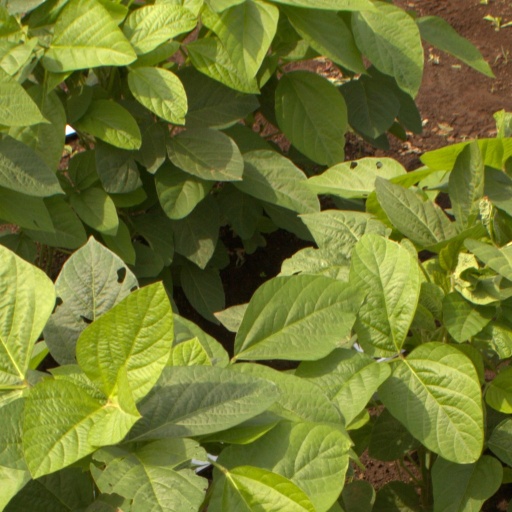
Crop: soybean